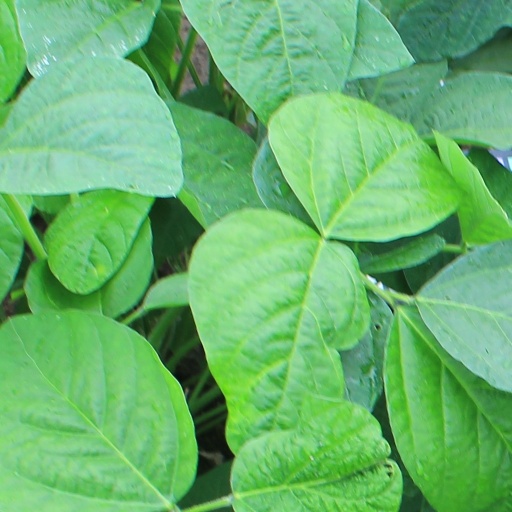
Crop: soybean